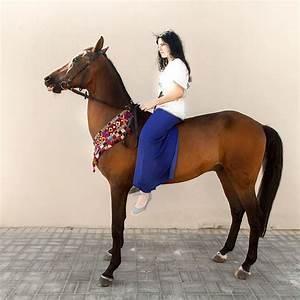
horse